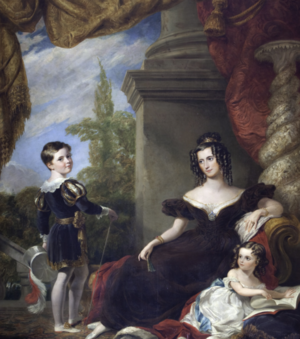
Thomas William Anson, 1ᵉʳ comte de Lichfield PC, d'abord connu sous le nom de vicomte Anson de 1818 à 1831, était un politicien britannique Whig de la famille Anson. Il servit sous les ordres de Lord Grey et de Lord Melbourne en tant que Maître des Buckhounds entre 1830 et 1834 et sous Melbourne comme Postmaster General de 1835 à 1841. Son goût du jeu et ses divertissements somptueux l’endettent lourdement et il est contraint de vendre tout le contenu de son domaine de Shugborough Hall.